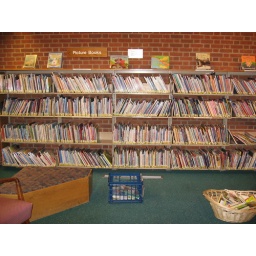
This wall is L-R of the alphabet in a traditional library arrangement by author's last name.